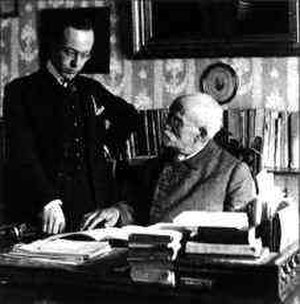
Roberto Gerhardt
Roberto Gerhardt var en spansk/engelsk komponist af schweizisk afstamning.